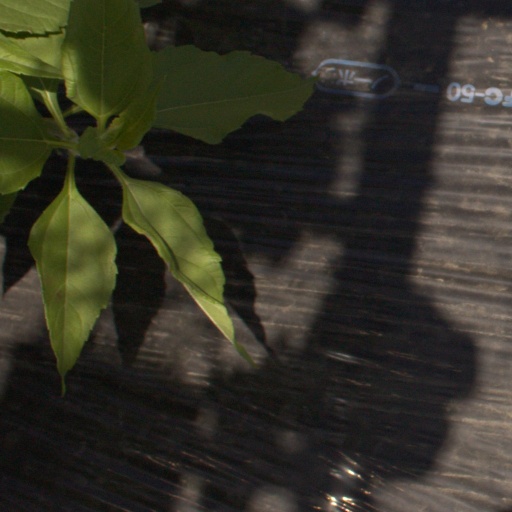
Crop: Jerusalem artichoke